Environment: real
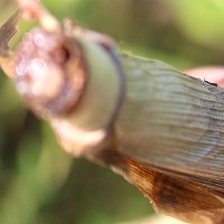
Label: fall_armyworm